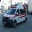
Label: ambulance